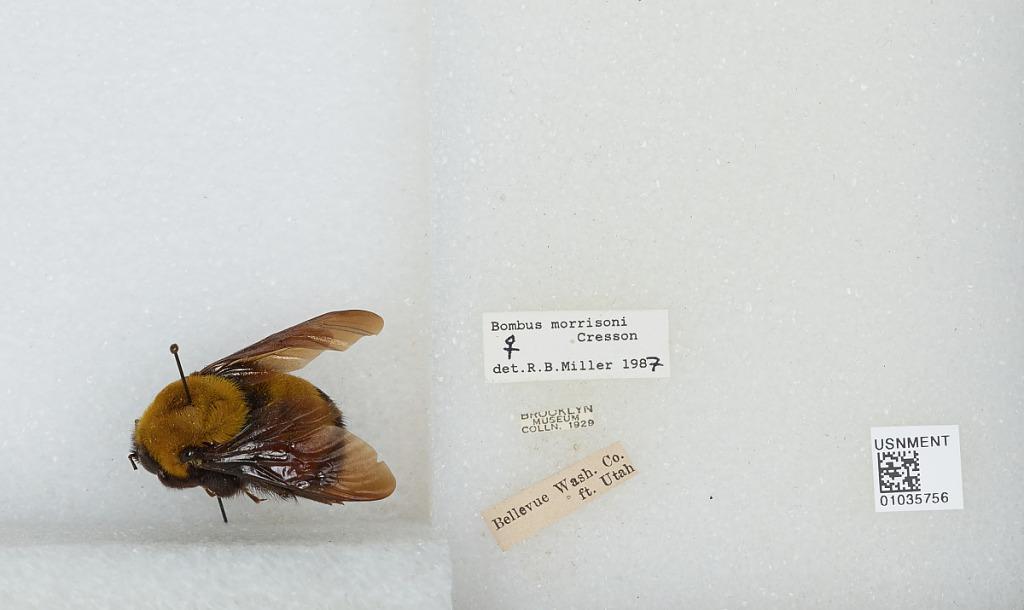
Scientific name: Bombus (Separatobombus) morrisoni Cresson
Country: United States
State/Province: Utah
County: Washington
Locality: Bellevue
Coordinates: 37.3408, -113.274
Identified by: Miller, R. B.